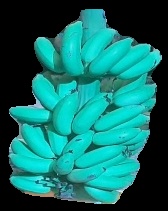
Variety: elakki-bale
Grade: grade2